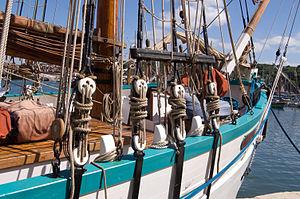
La gabare ou gabarre est un type de bateau traditionnel destiné au transport de marchandises. Deux types de navires sont désignés par ce mot : les gabares fluviales et les gabares maritimes.
Fleur de Lampaul est un dundée breton dont la construction débuta en octobre 1947. Il appartient aujourd'hui à Gilles et Sylvie Auger gérants de la société Nordet Croisière et du Chantier Naval Bernard. Fleur de Lampaul effectue des croisières au départ de Saint-Vaast-la-Hougue.